Kubaba (goddess)

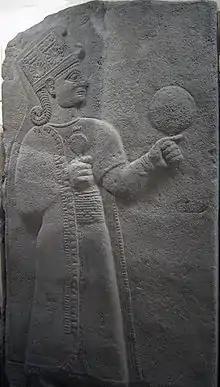
A relief of Kubaba. Museum of Anatolian Civilizations, Ankara, Turkey

Little is known about Kubaba's character. Hurro-Hittite ritual texts offer little information about her roles or the specifics of her cult. Luwian sources from Carchemish describe her as benevolent. Alfonso Archi characterizes her as a goddess associated with lawsuits. Ian Rutherford described her as a "civic deity".